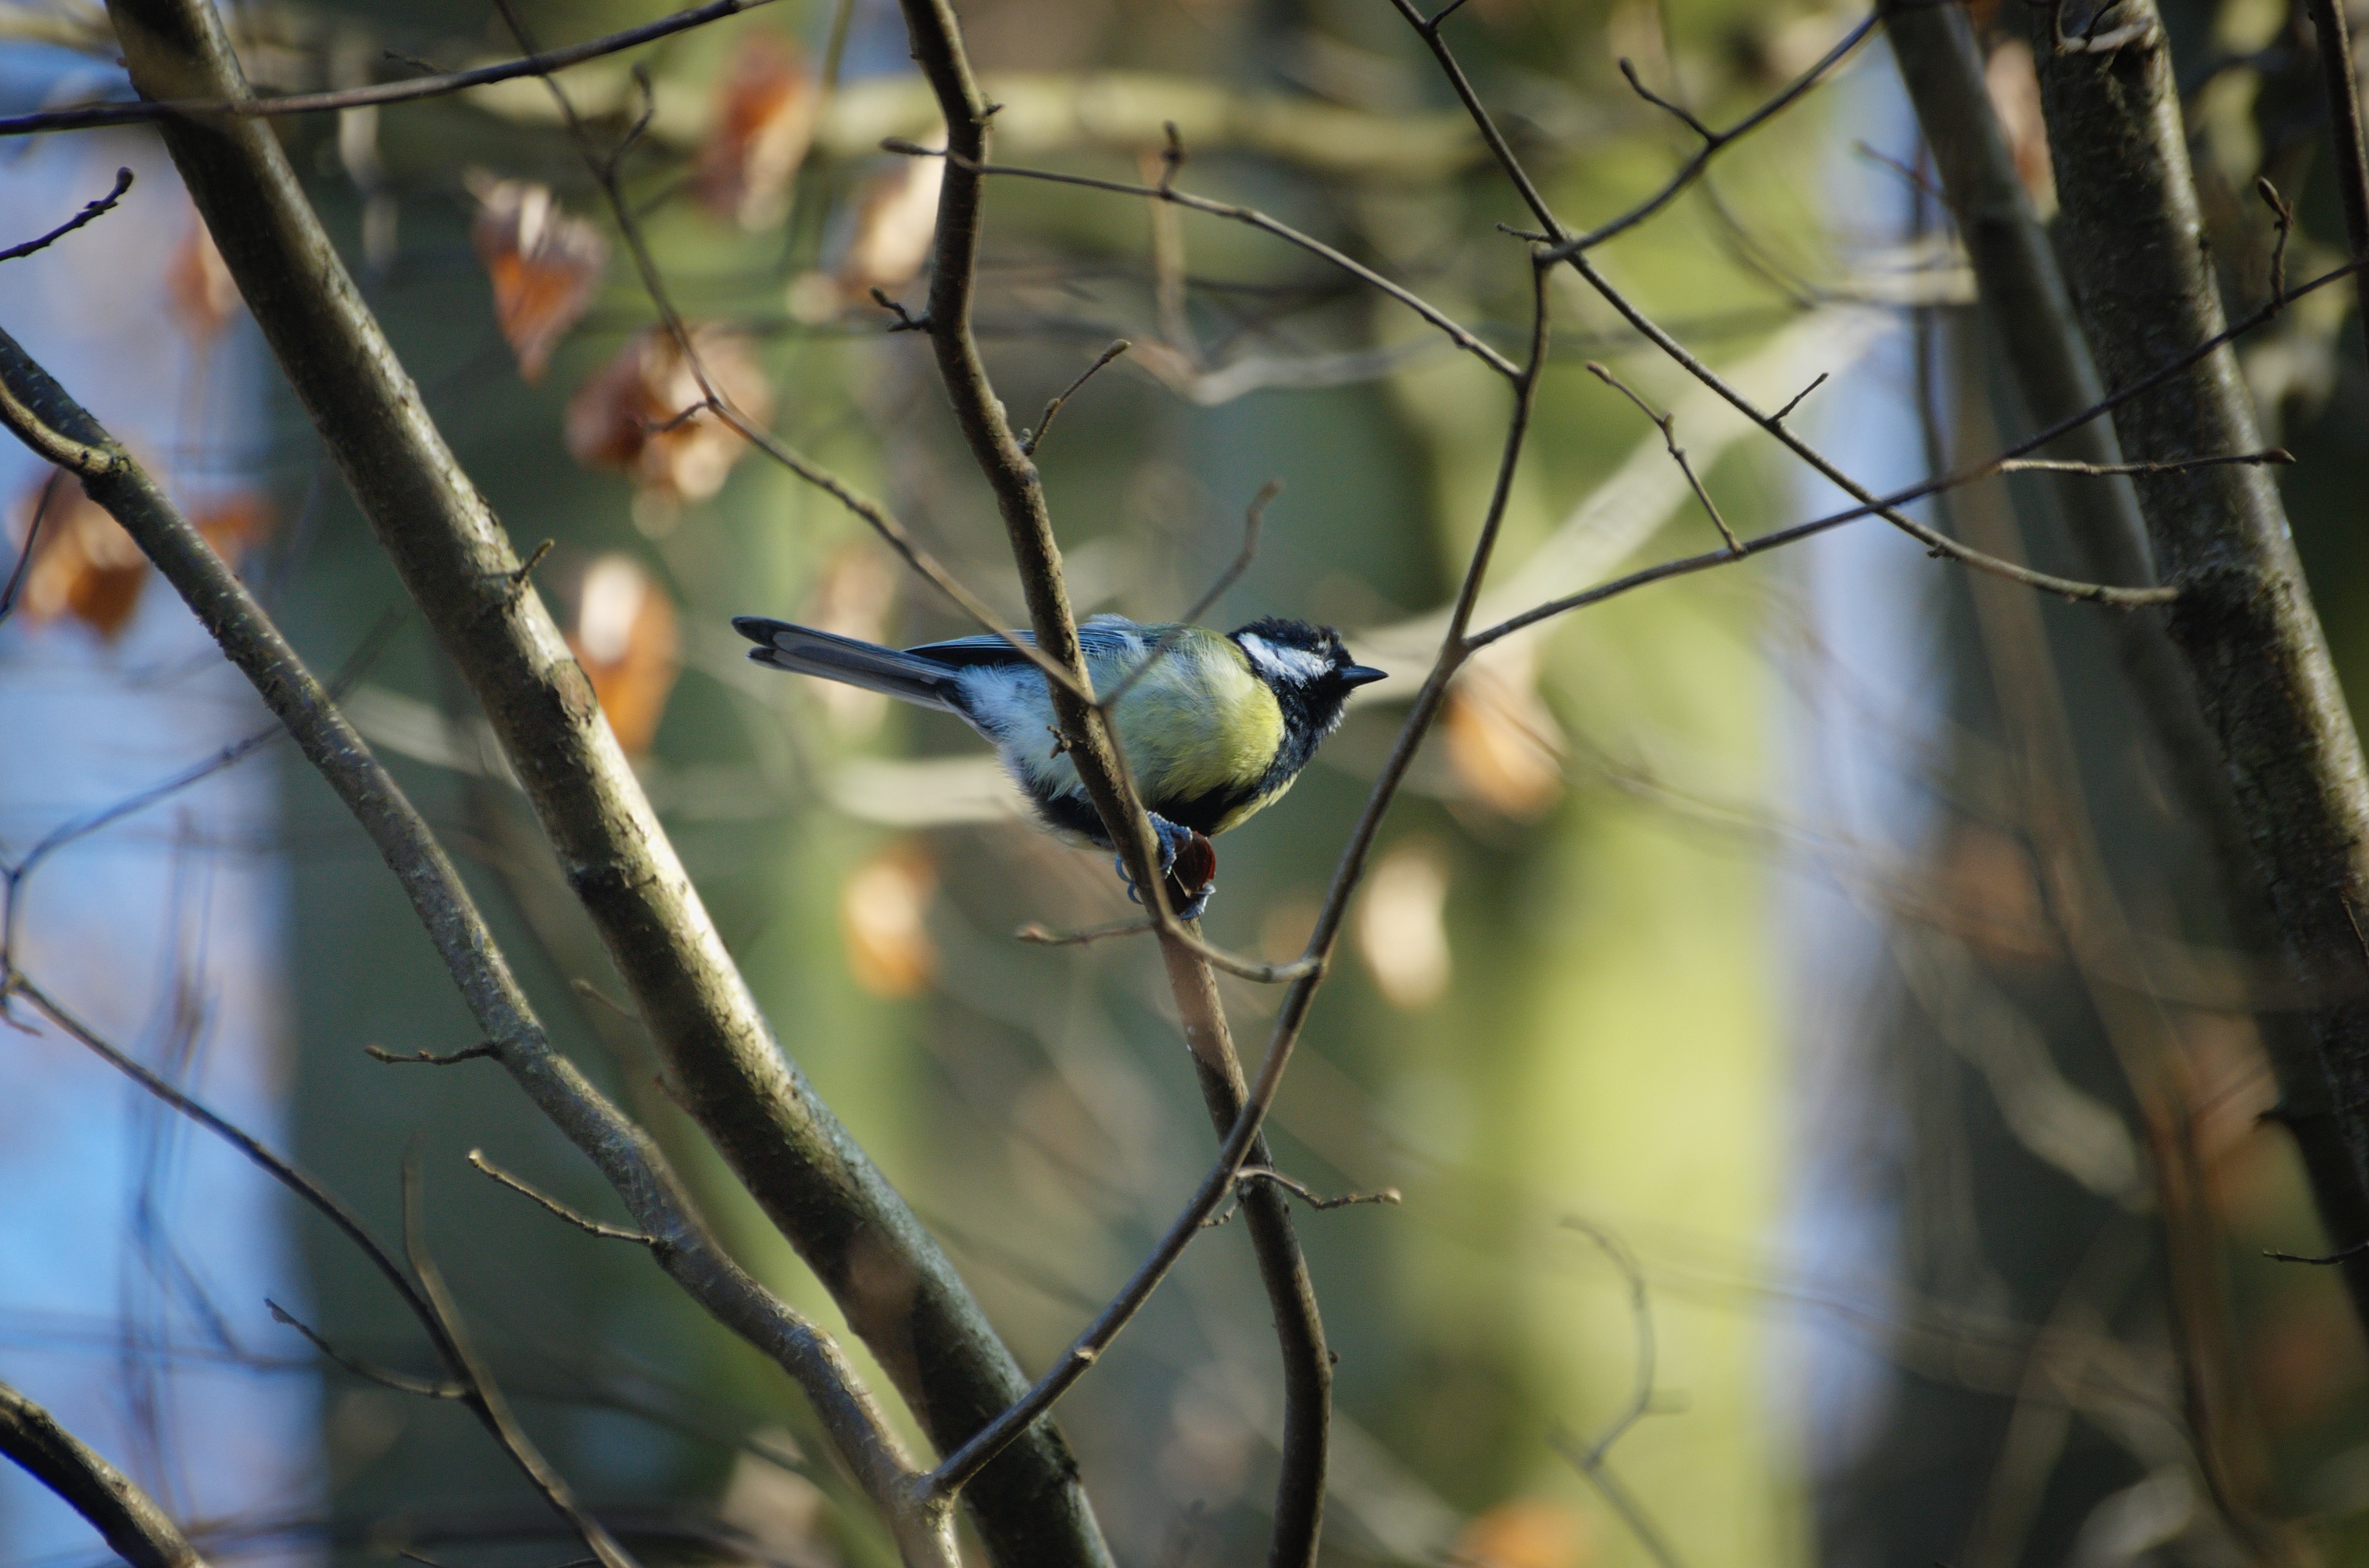
nature, bird, branch, green, wildlife, tree, fauna, leaf, spring, perching bird, twig, sunlight, flower, autumn, thorns spines and prickles